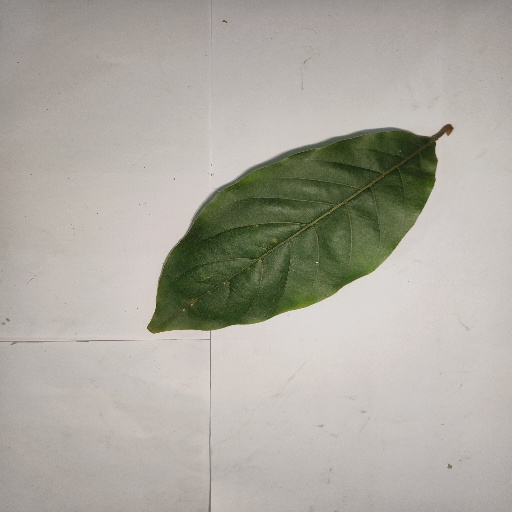
Species: HariTaki
Leaf condition: Healthy Leaf